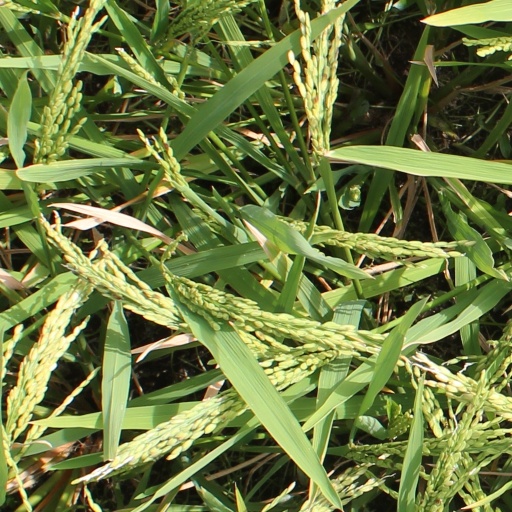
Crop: rice